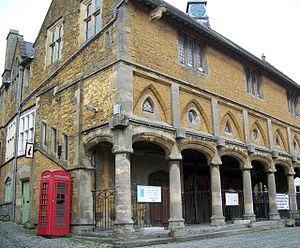
Cette liste des musées du Somerset, Angleterre contient des musées qui sont définis dans ce contexte comme des institutions qui recueillent et soignent des objets d'intérêt culturel, artistique, scientifique ou historique. leurs collections ou expositions connexes disponibles pour la consultation publique. Sont également inclus les galeries d'art à but non lucratif et les galeries d'art universitaires. Les musées virtuels ne sont pas inclus.